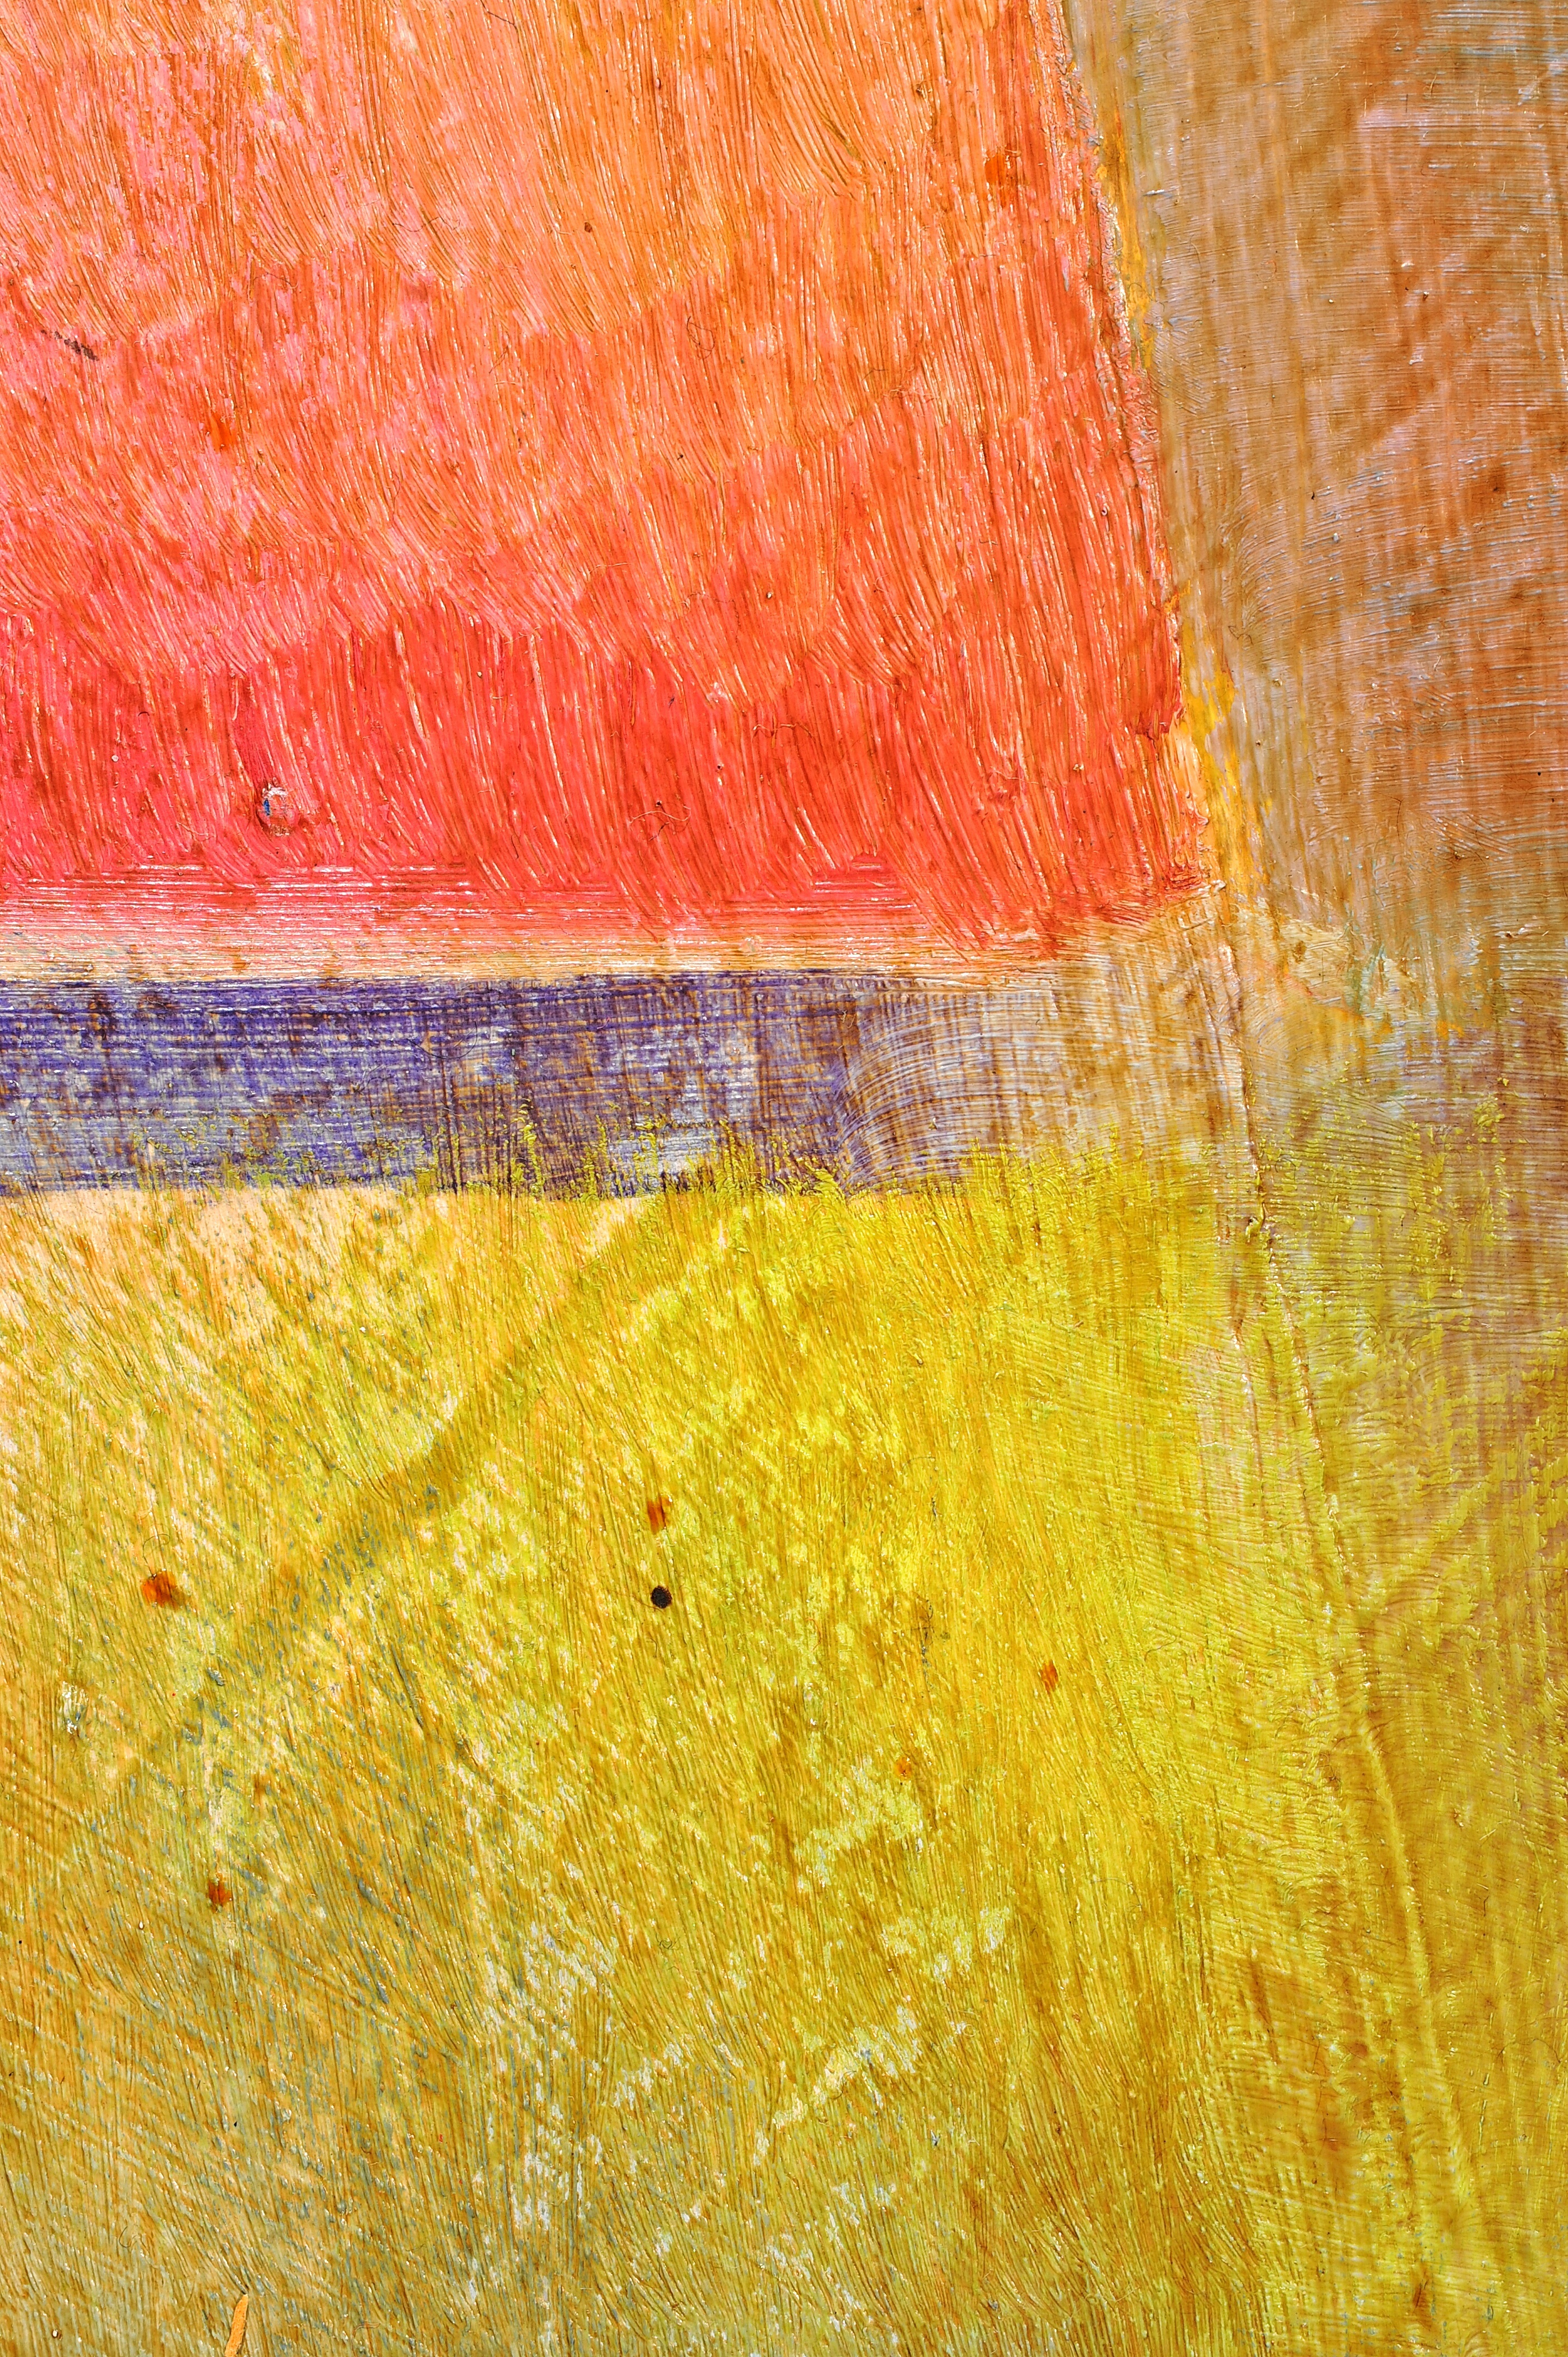
wood, texture, leaf, floor, wall, red, color, artist, paint, yellow, material, painting, drawing, graphics, pastels, modern art, flooring, the framework, tinte, acrylic paint